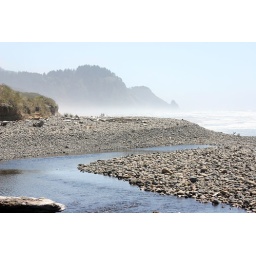
the river is a fresh water river that feeds into the ocean. i love the fog in the background